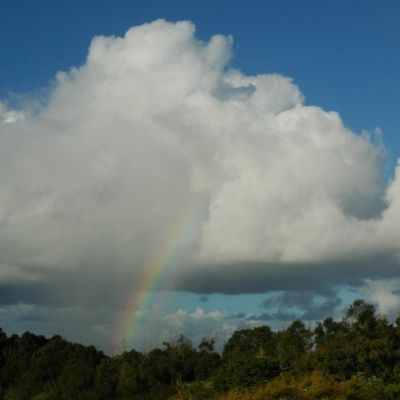
Cloud type: Cumulus (Cu)